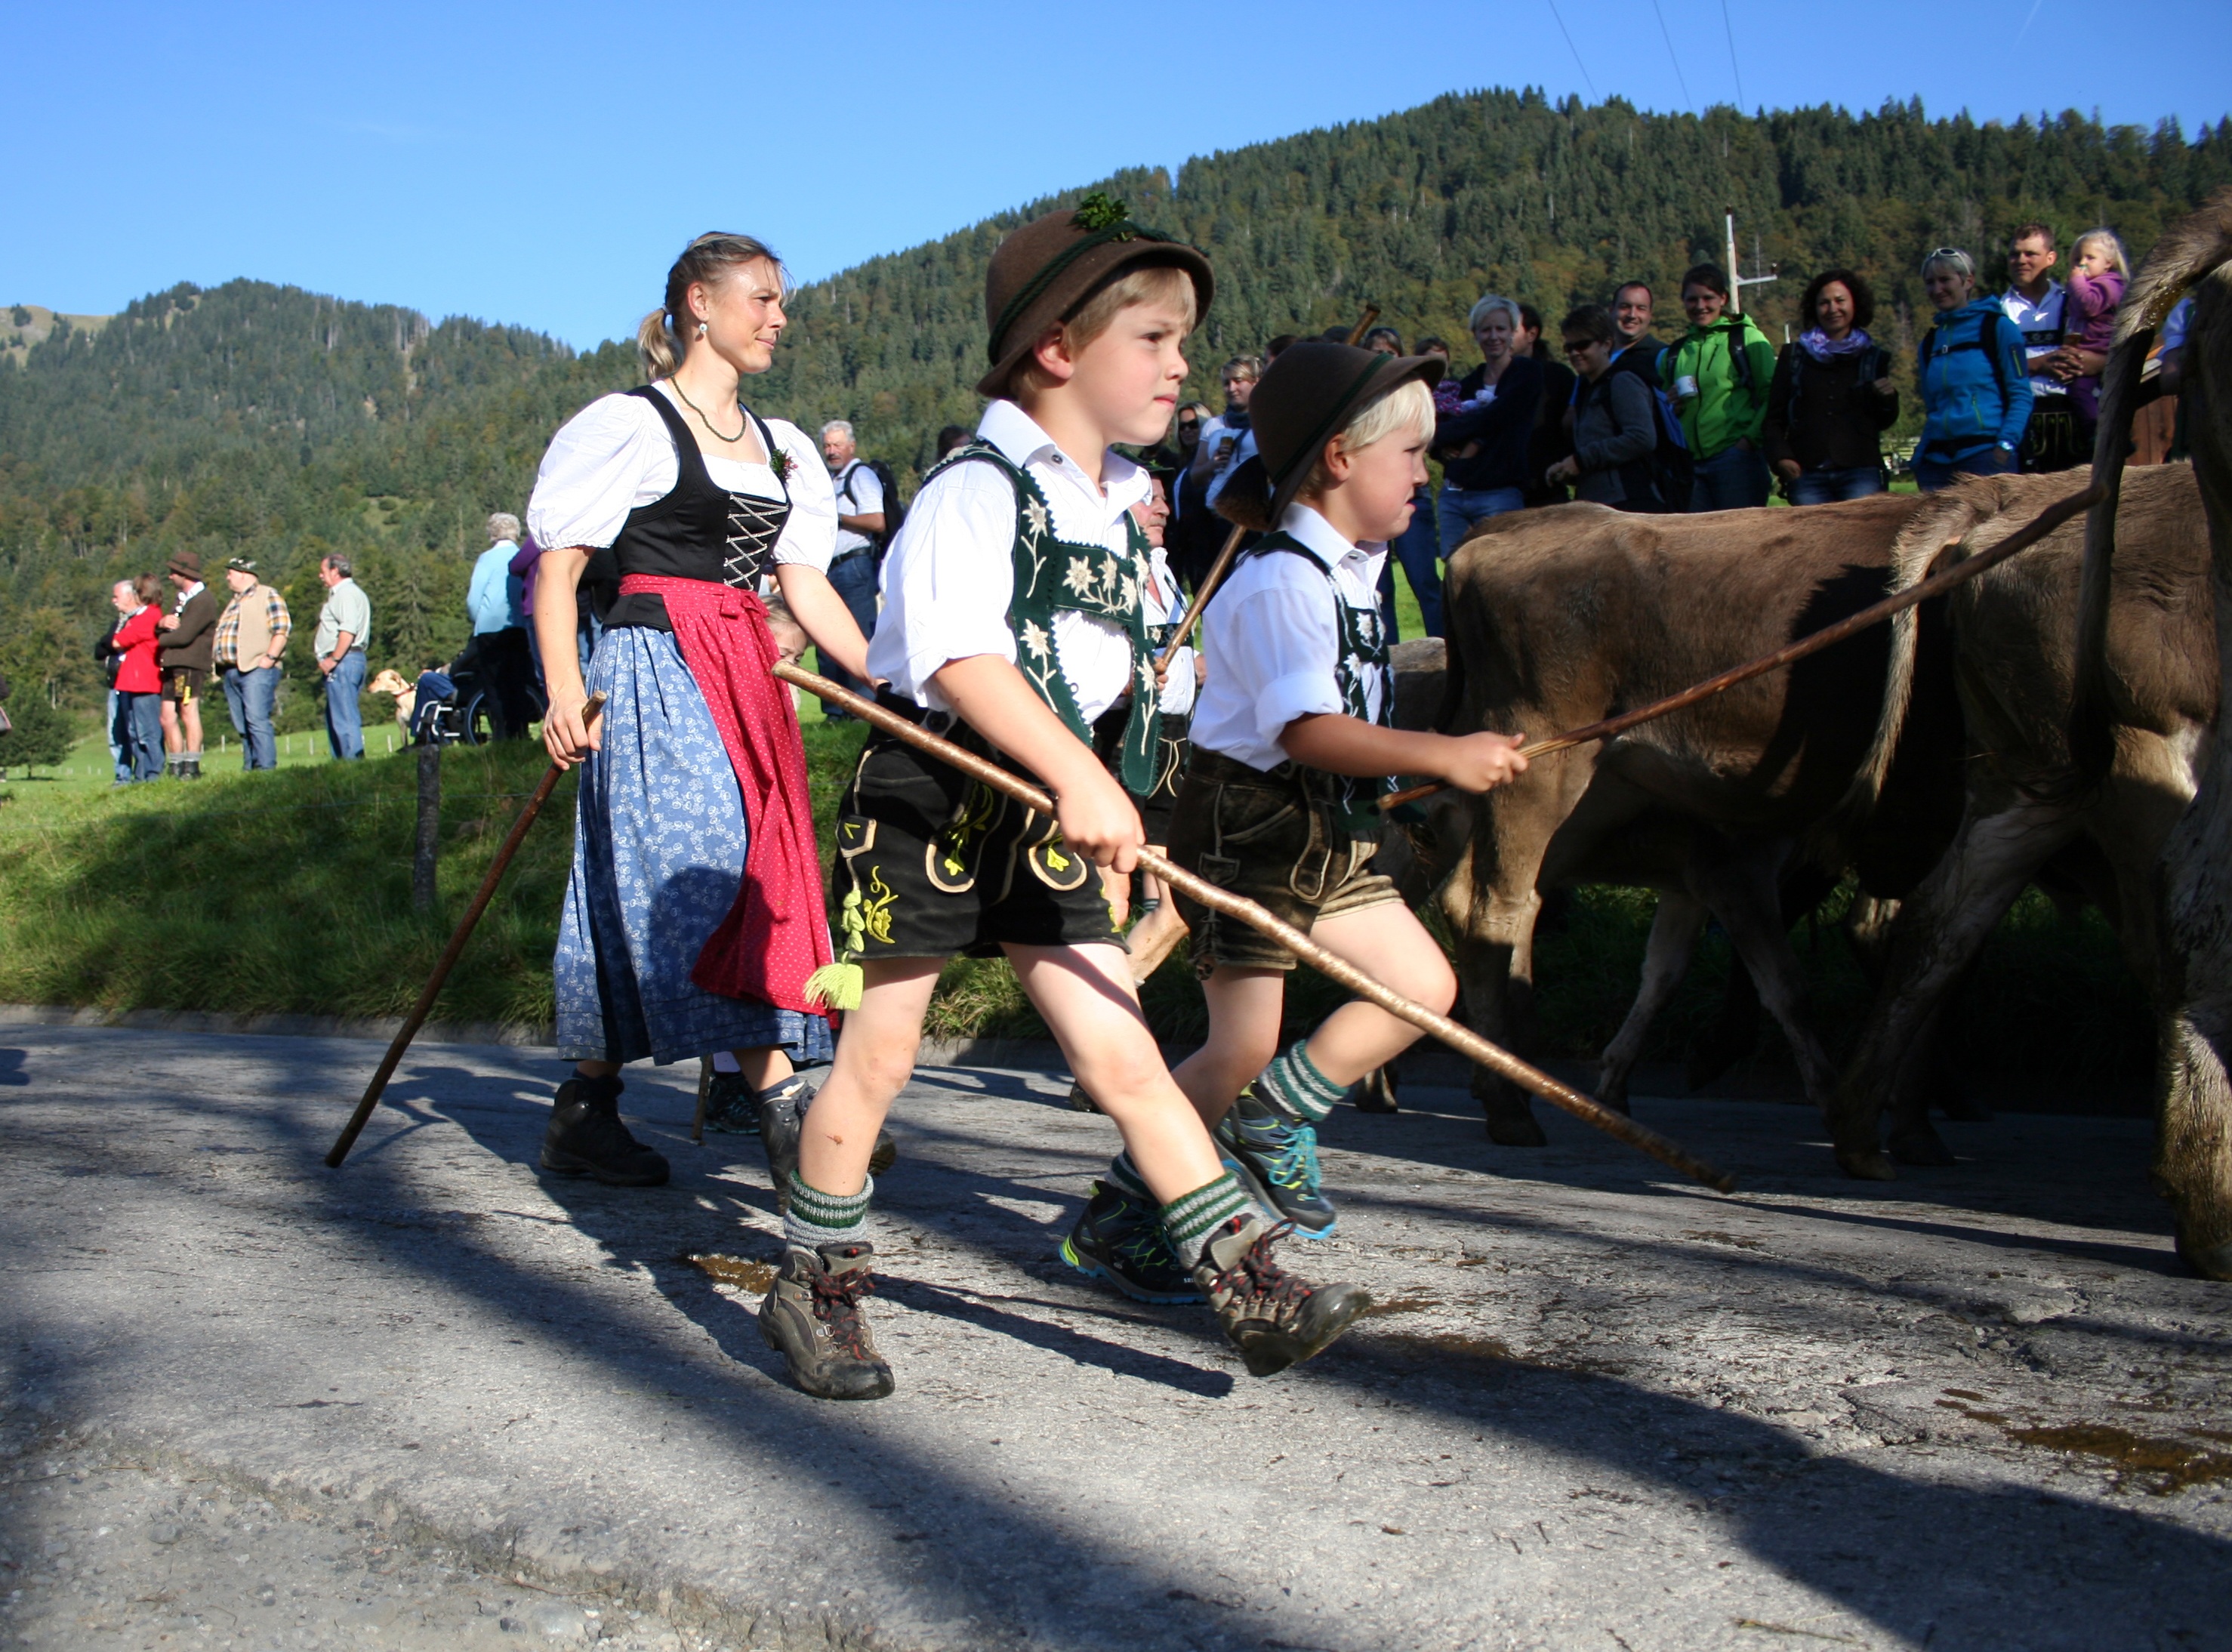
bicycle, cow, vehicle, alpine, agriculture, mountain bike, cows, cycling, race, children, sports, racing, bavaria, tradition, costume, customs, bavarian, allg u, brown swiss, viehscheid, road cycling, drive home, cycle sport, cyclo cross, bicycle racing, endurance sports, duathlon